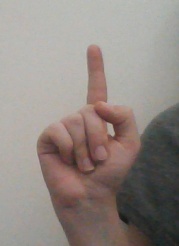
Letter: bb